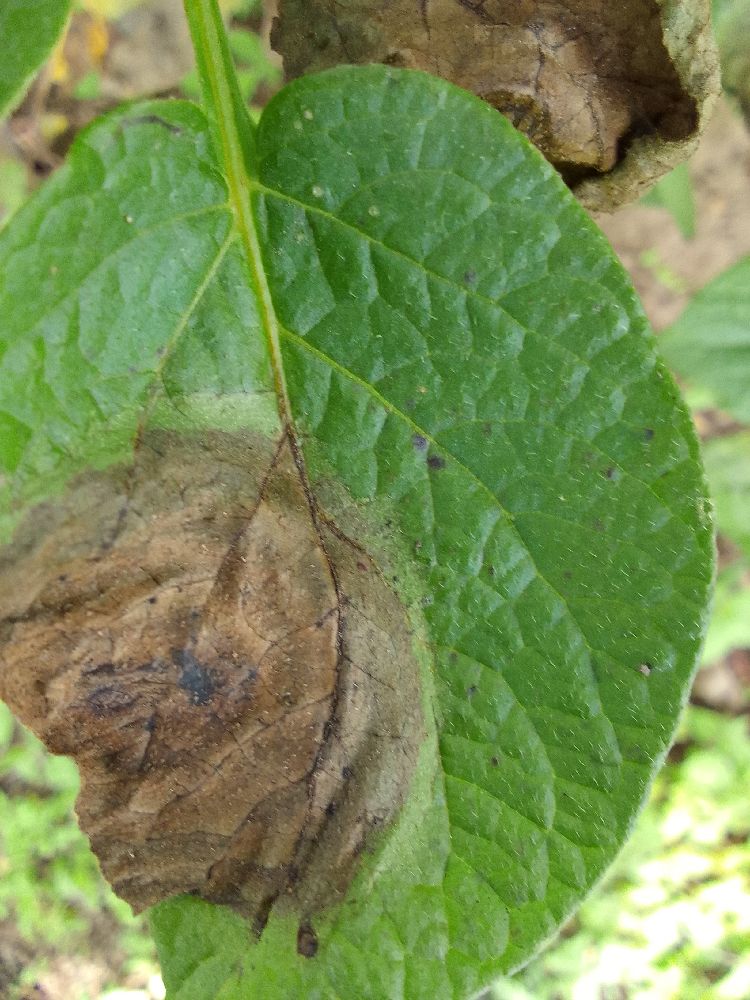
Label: Late blight